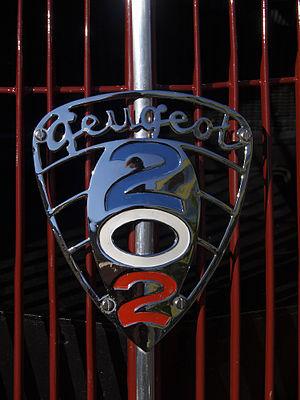
Libellule s'évade est la première histoire de la série Gil Jourdan de Maurice Tillieux. Elle est publiée pour la première fois du nᵒ 962 au nᵒ 988 du journal Spirou. Puis est publiée sous forme d'album en 1959.